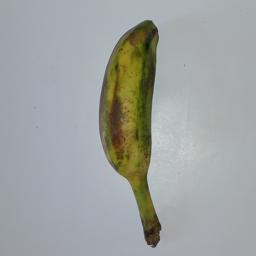
Banana variety: Champa Kola